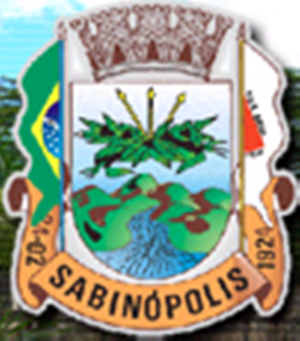
Sabinópolis est une municipalité brésilienne de l'État du Minas Gerais et la Microrégion de Guanhães.